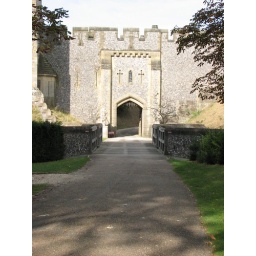
the wooden bridge entrance, viewed from above (from the Keep) in IMG_8658 + 8659